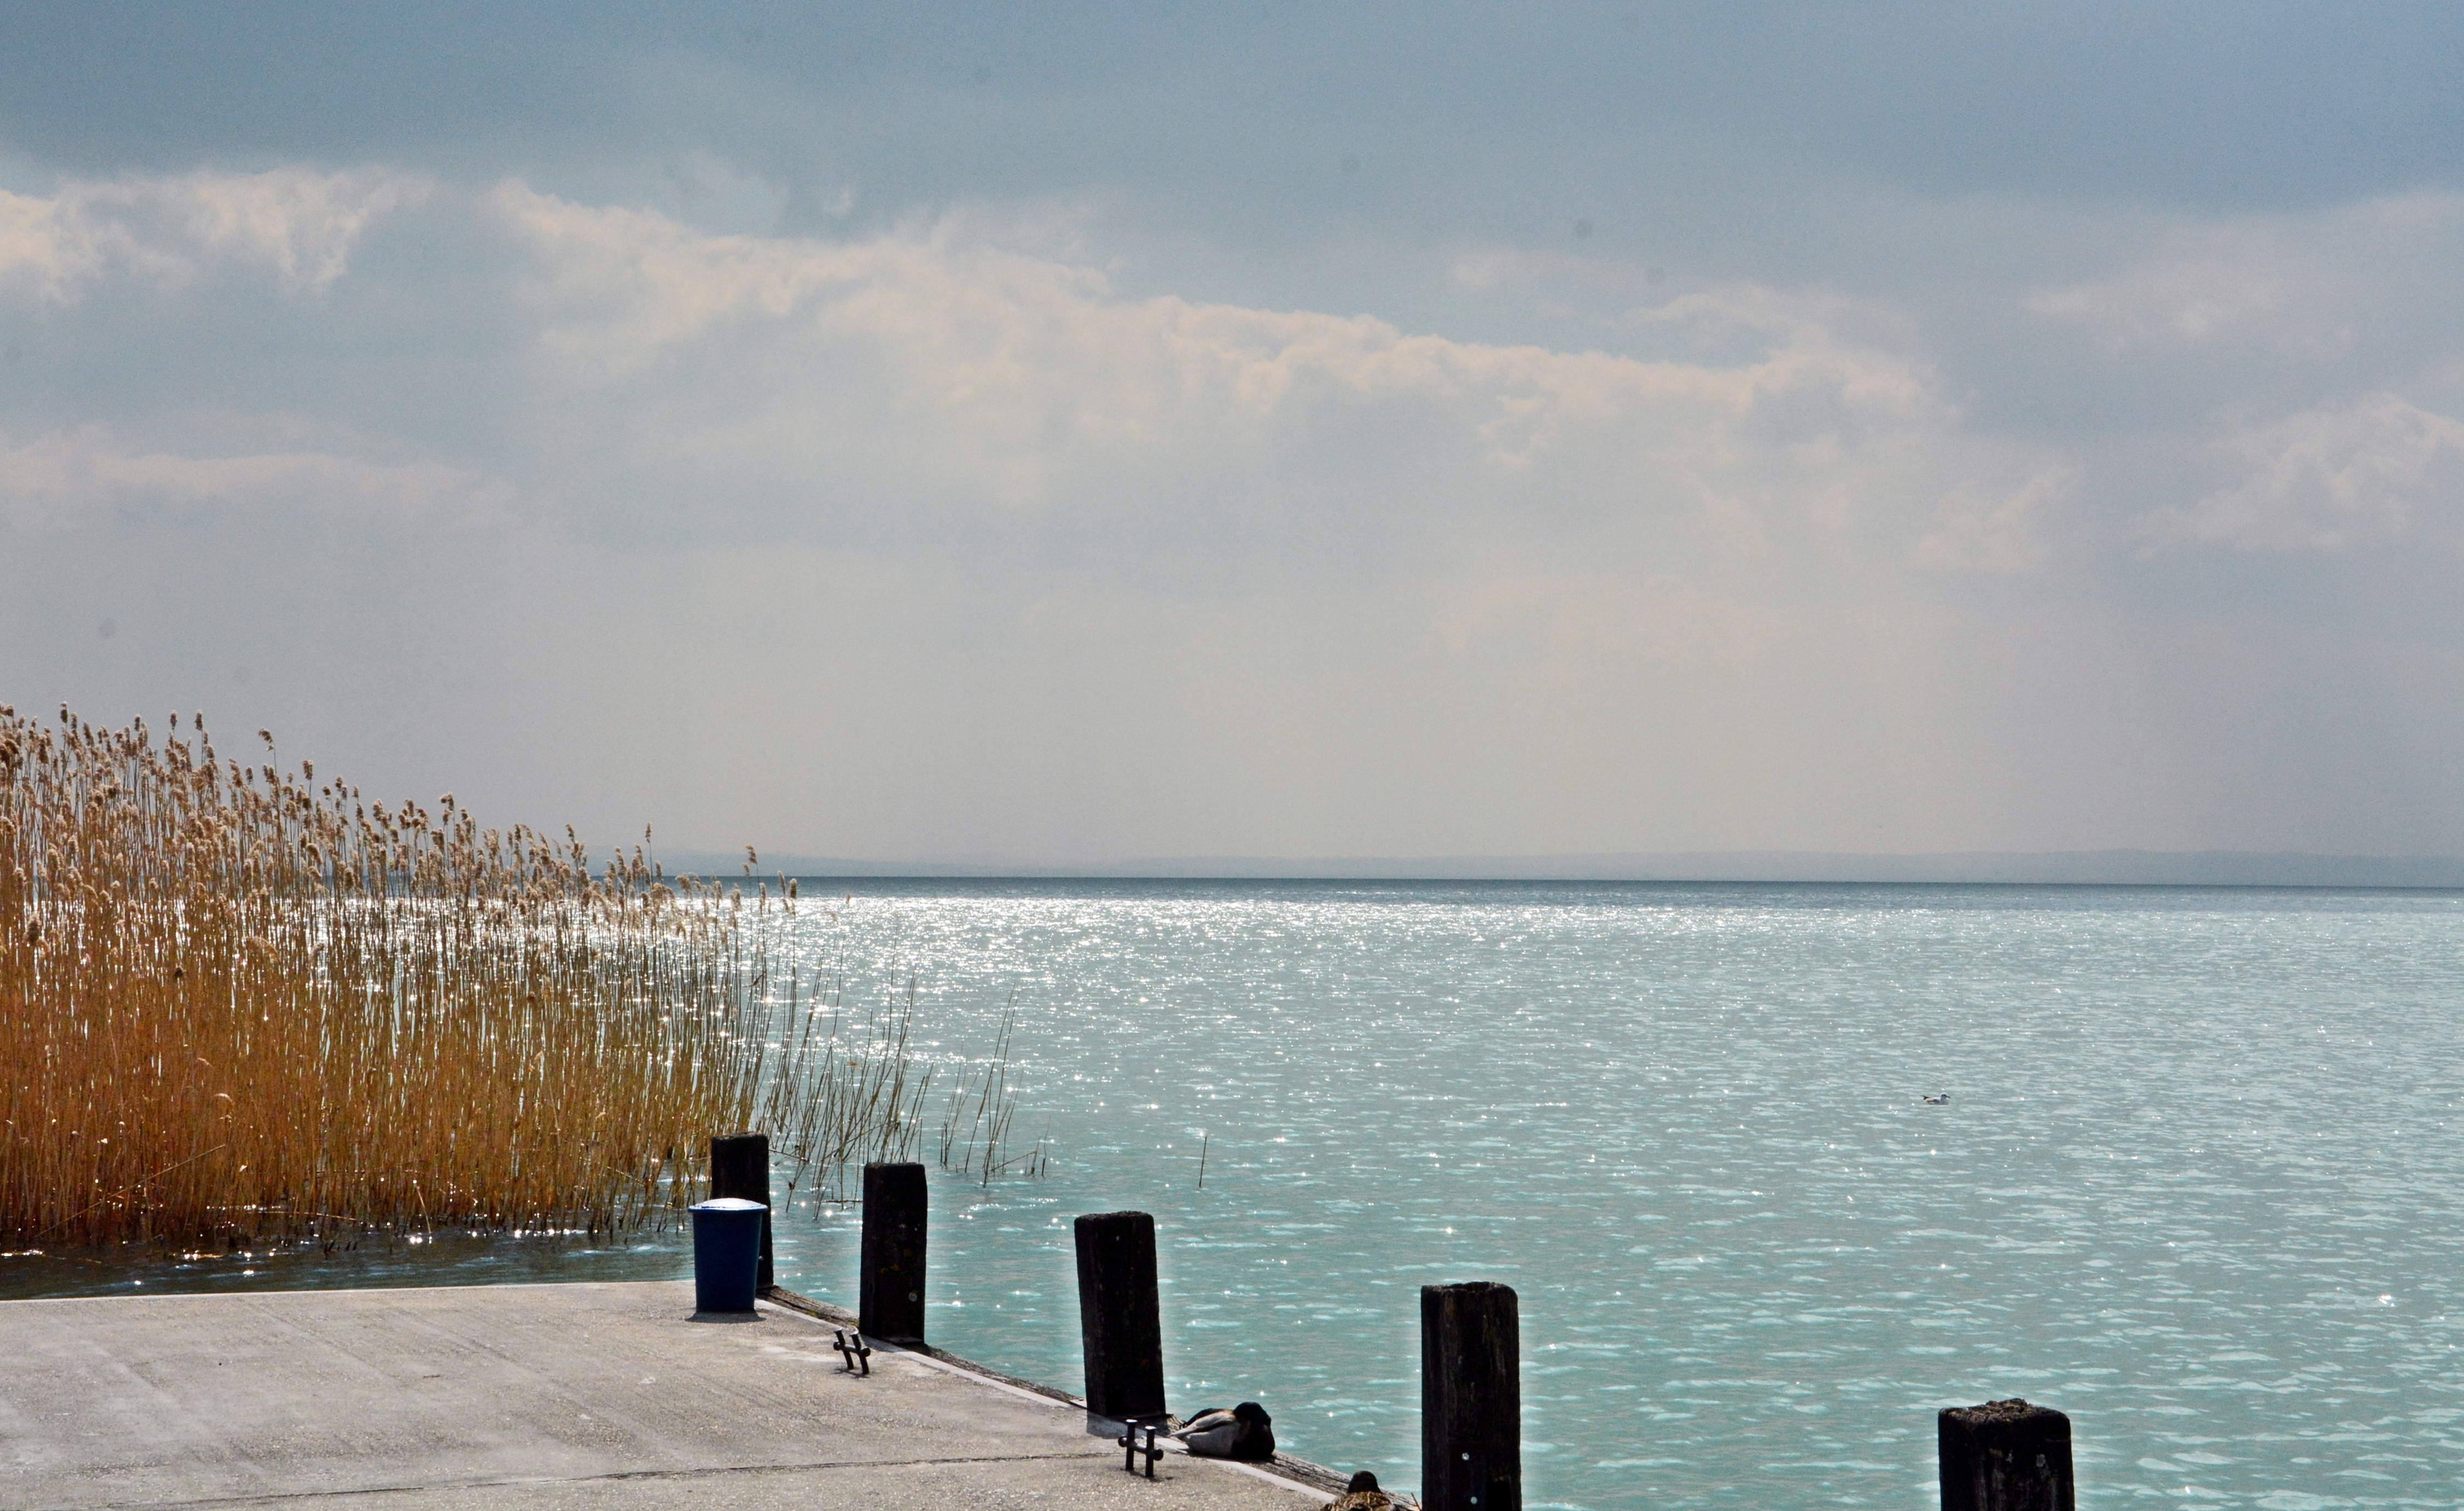
beach, sea, coast, water, ocean, horizon, cloud, sky, sunlight, morning, shore, wave, lake, pier, vacation, dusk, bay, body of water, clouds, lake balaton, atmospheric phenomenon